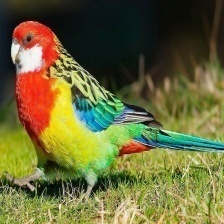
Species: EASTERN ROSELLA
Scientific name: PLATYCERCUS EXIMIUS